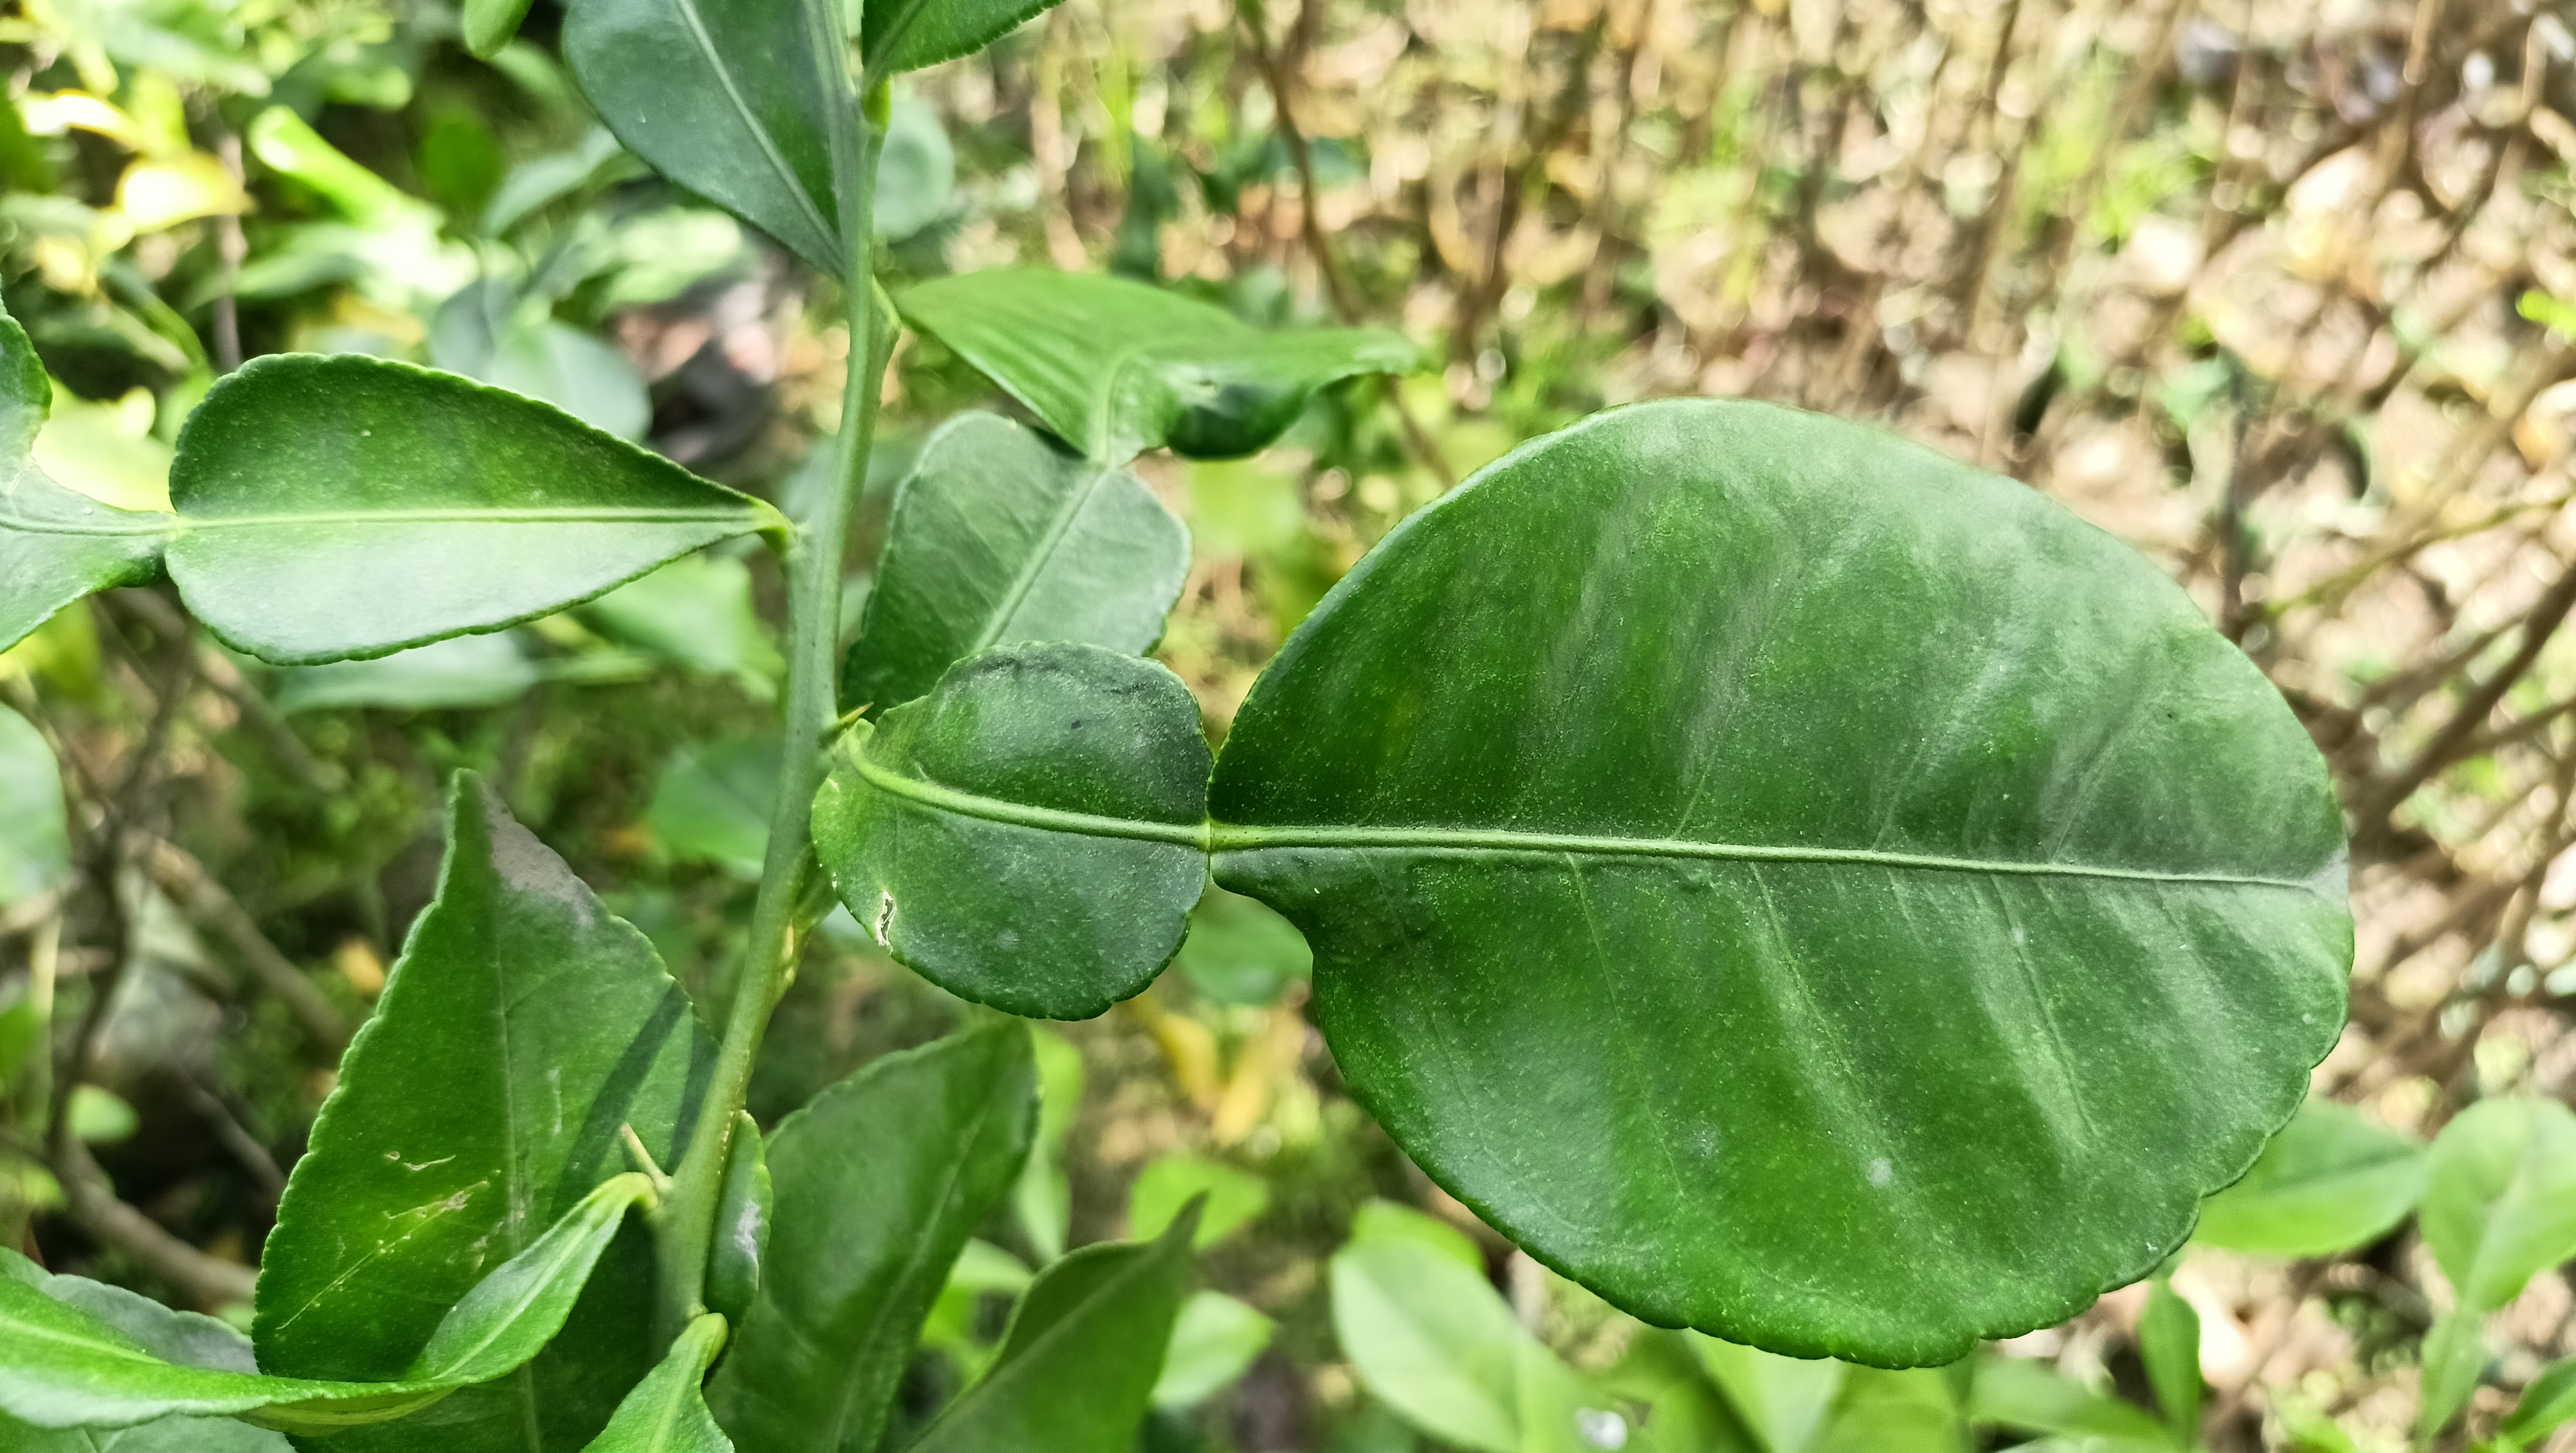
Mandarin leaf variety: Nagpuri